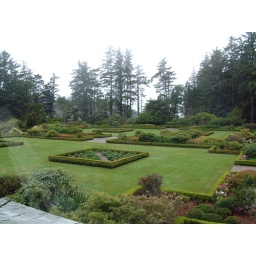
View from upstairs window in the garden house